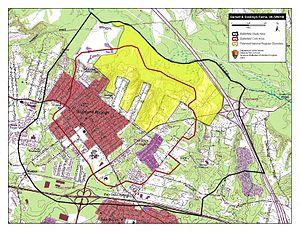
La bataille de Garnett's & Golding's Farm se déroule les 27 et 28 juin 1862, dans le comté de Henrico en Virginie, dans le cadre de la bataille des Sept Jours de la campagne de la Péninsule pendant la guerre de Sécession. Alors que la bataille de Gaines's Mill fait rage au nord de la rivière Chickahominy, les forces du général confédéré John B. Magruder effectuent une reconnaissance en force qui se transforme en bataille contre la ligne sud de l’Union. Les confédérés attaquent à nouveau, le matin du 28 juin, mais dans les deux cas, ils sont facilement repoussés. La bataille de Garnett's & Golding's Farm n'a que peu de conséquences en dehors de convaincre McClellan qu'il est attaqué des deux côtés de la Chickahominy.